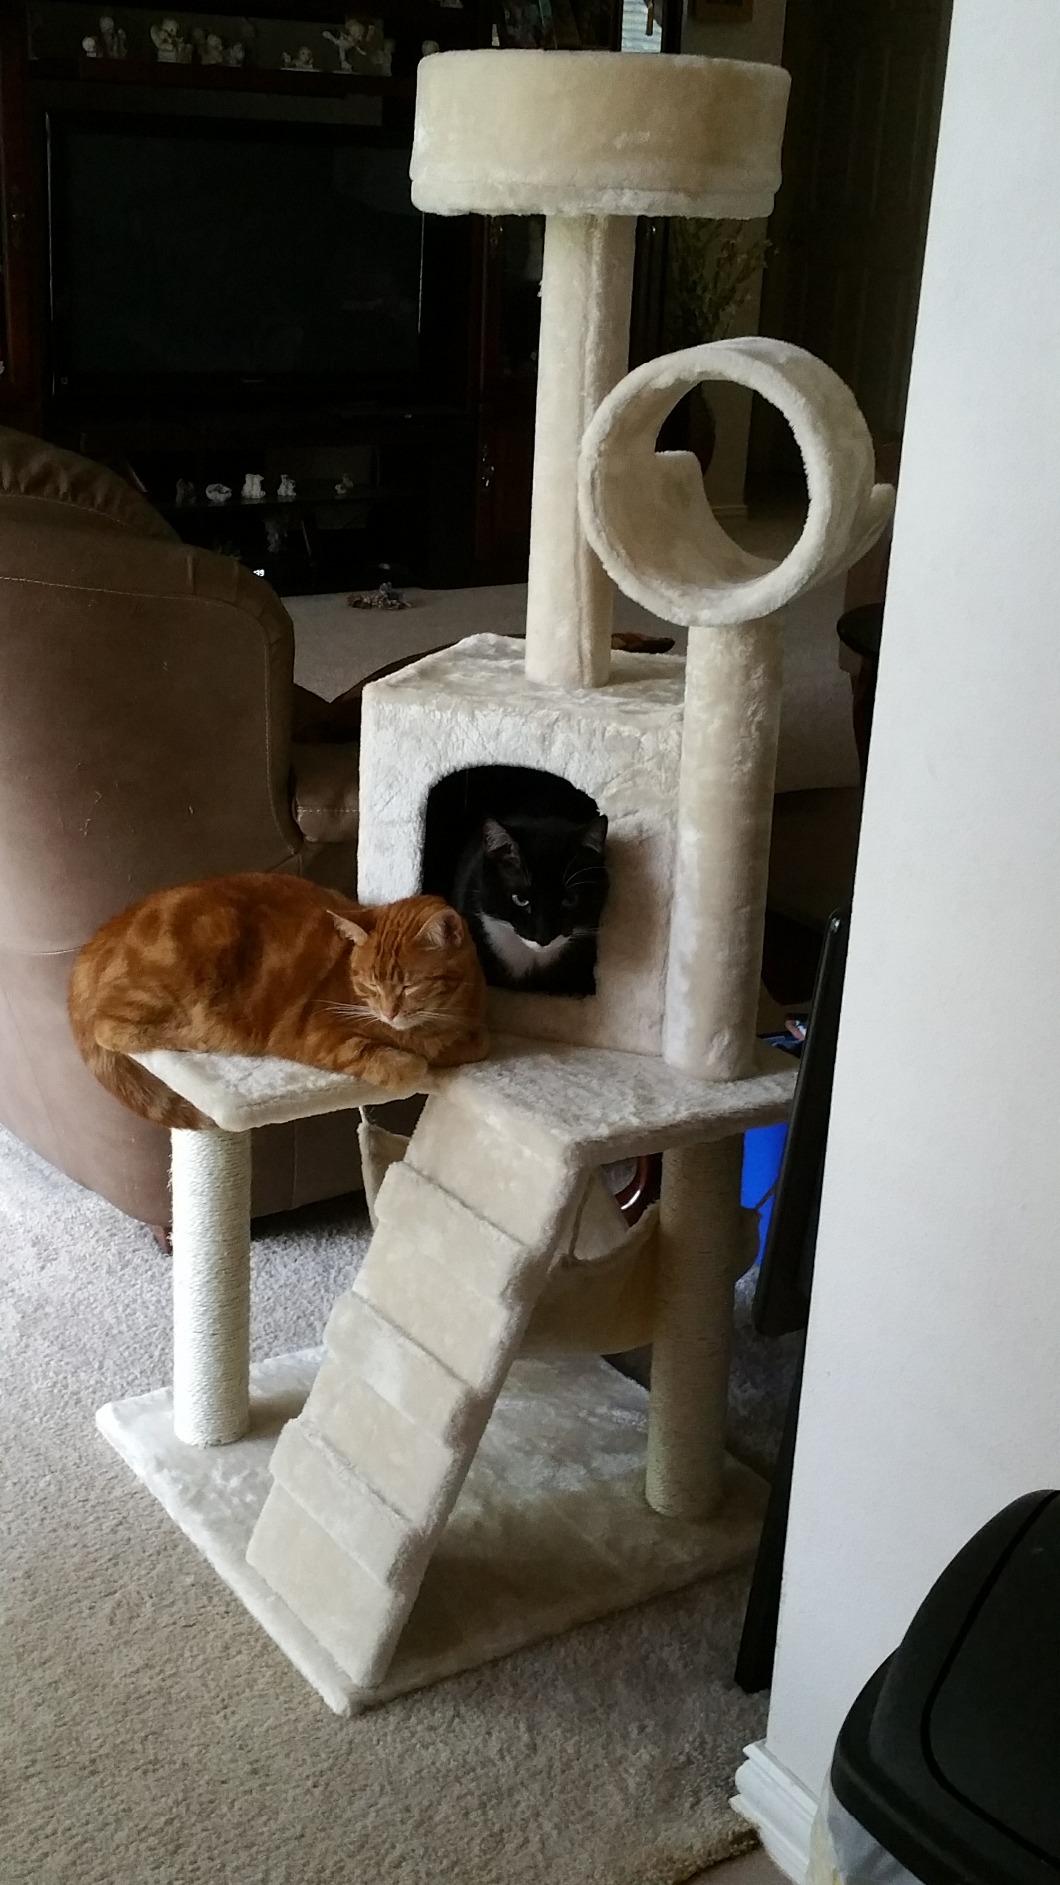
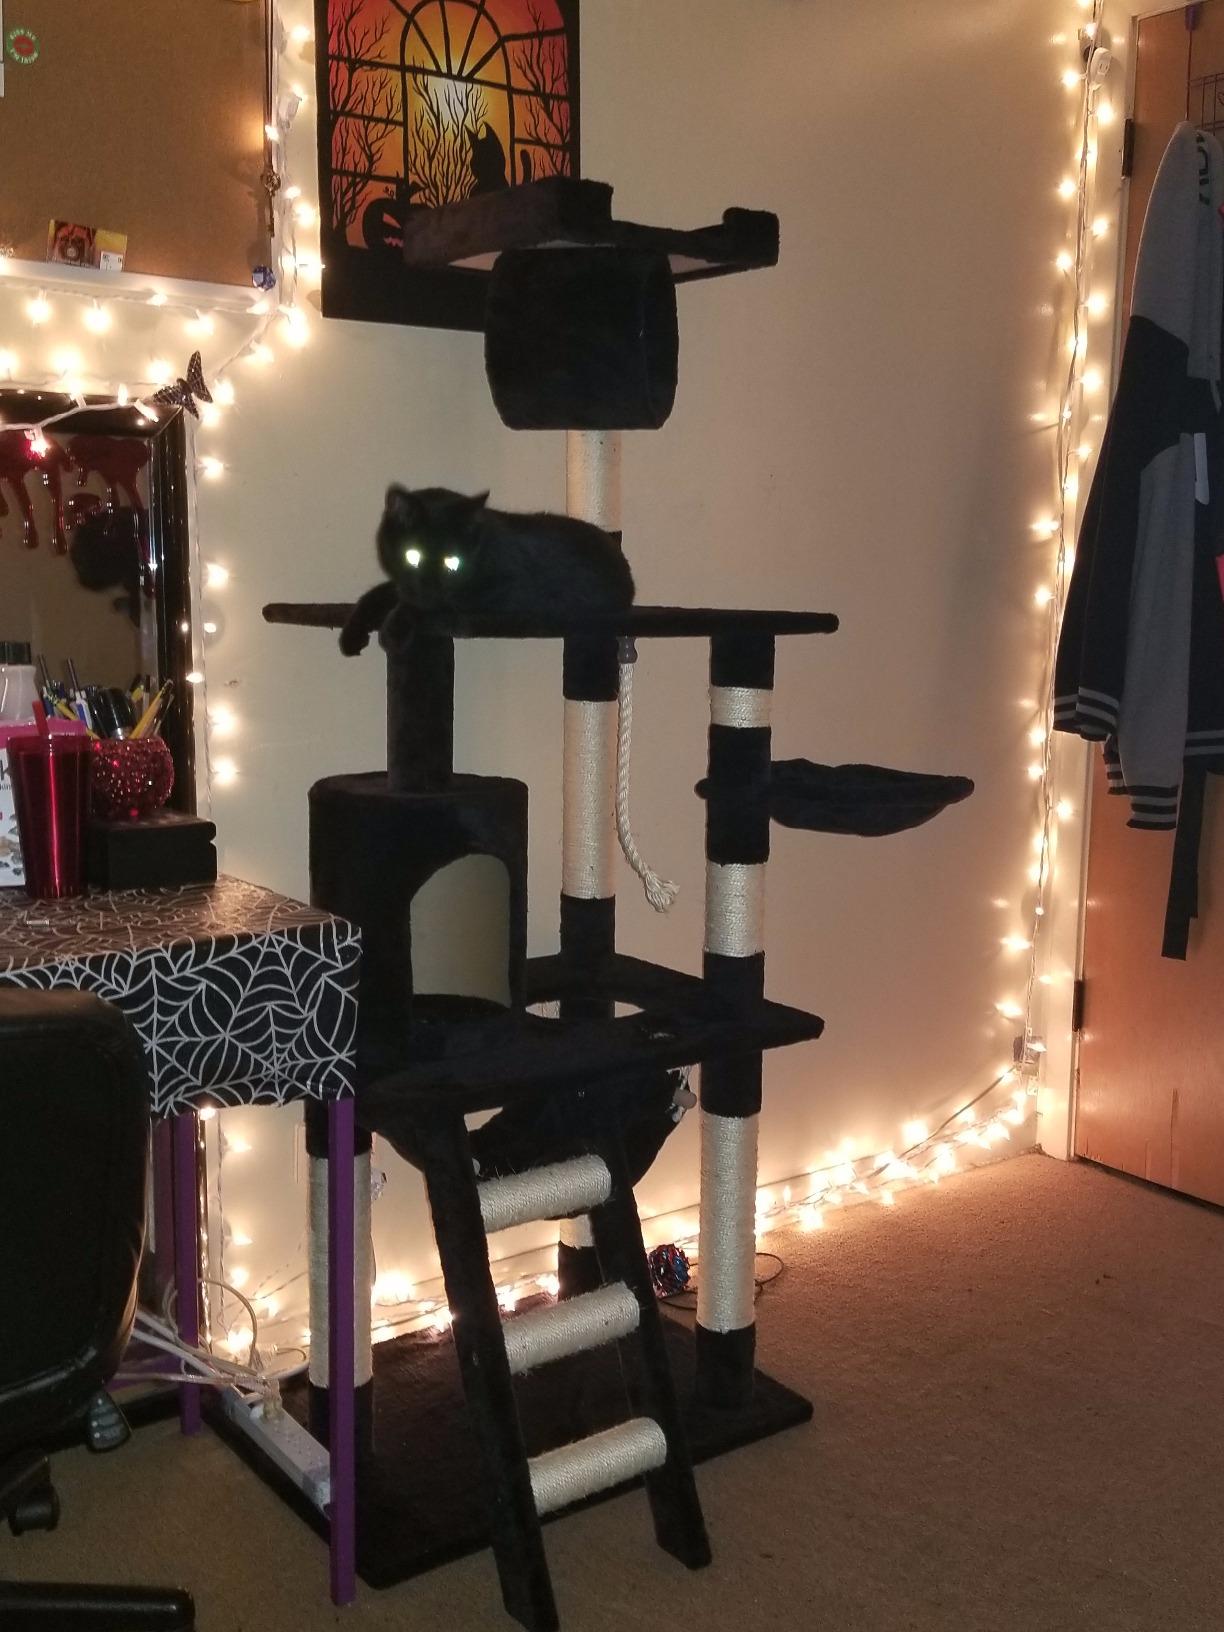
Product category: items_cat tree
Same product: no